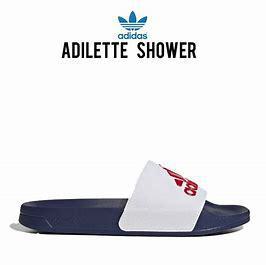
Brand: Adidas
Model: Adilette Shower